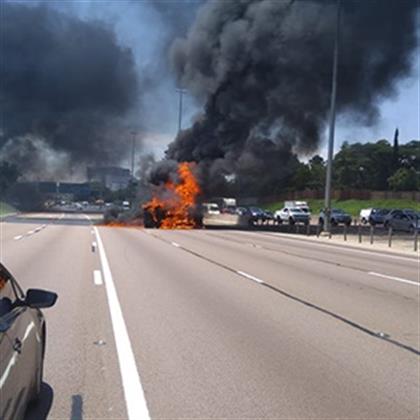
Label: urban_fire